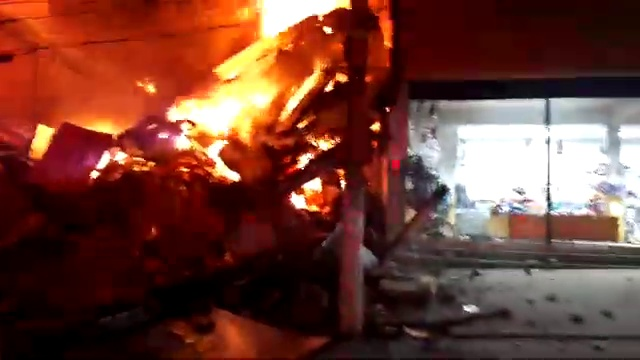
Fire: yes
Smoke: no